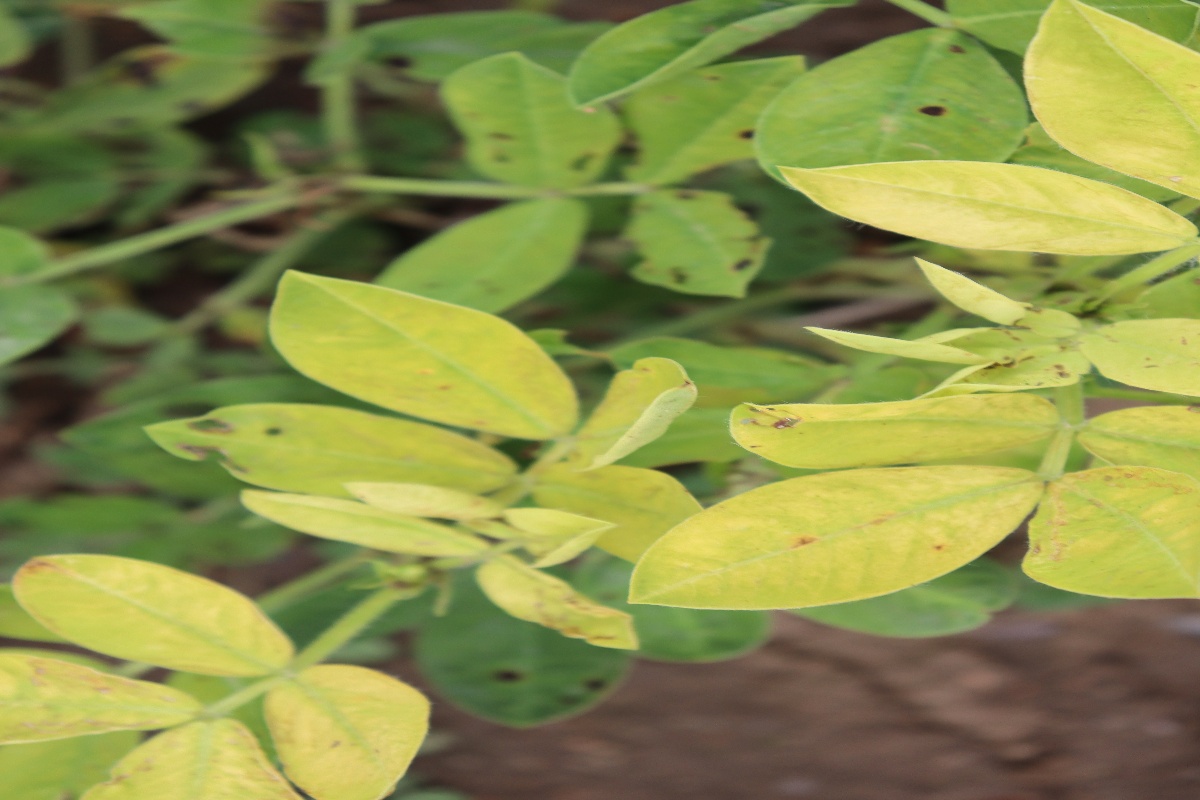
Label: nutrition deficiency